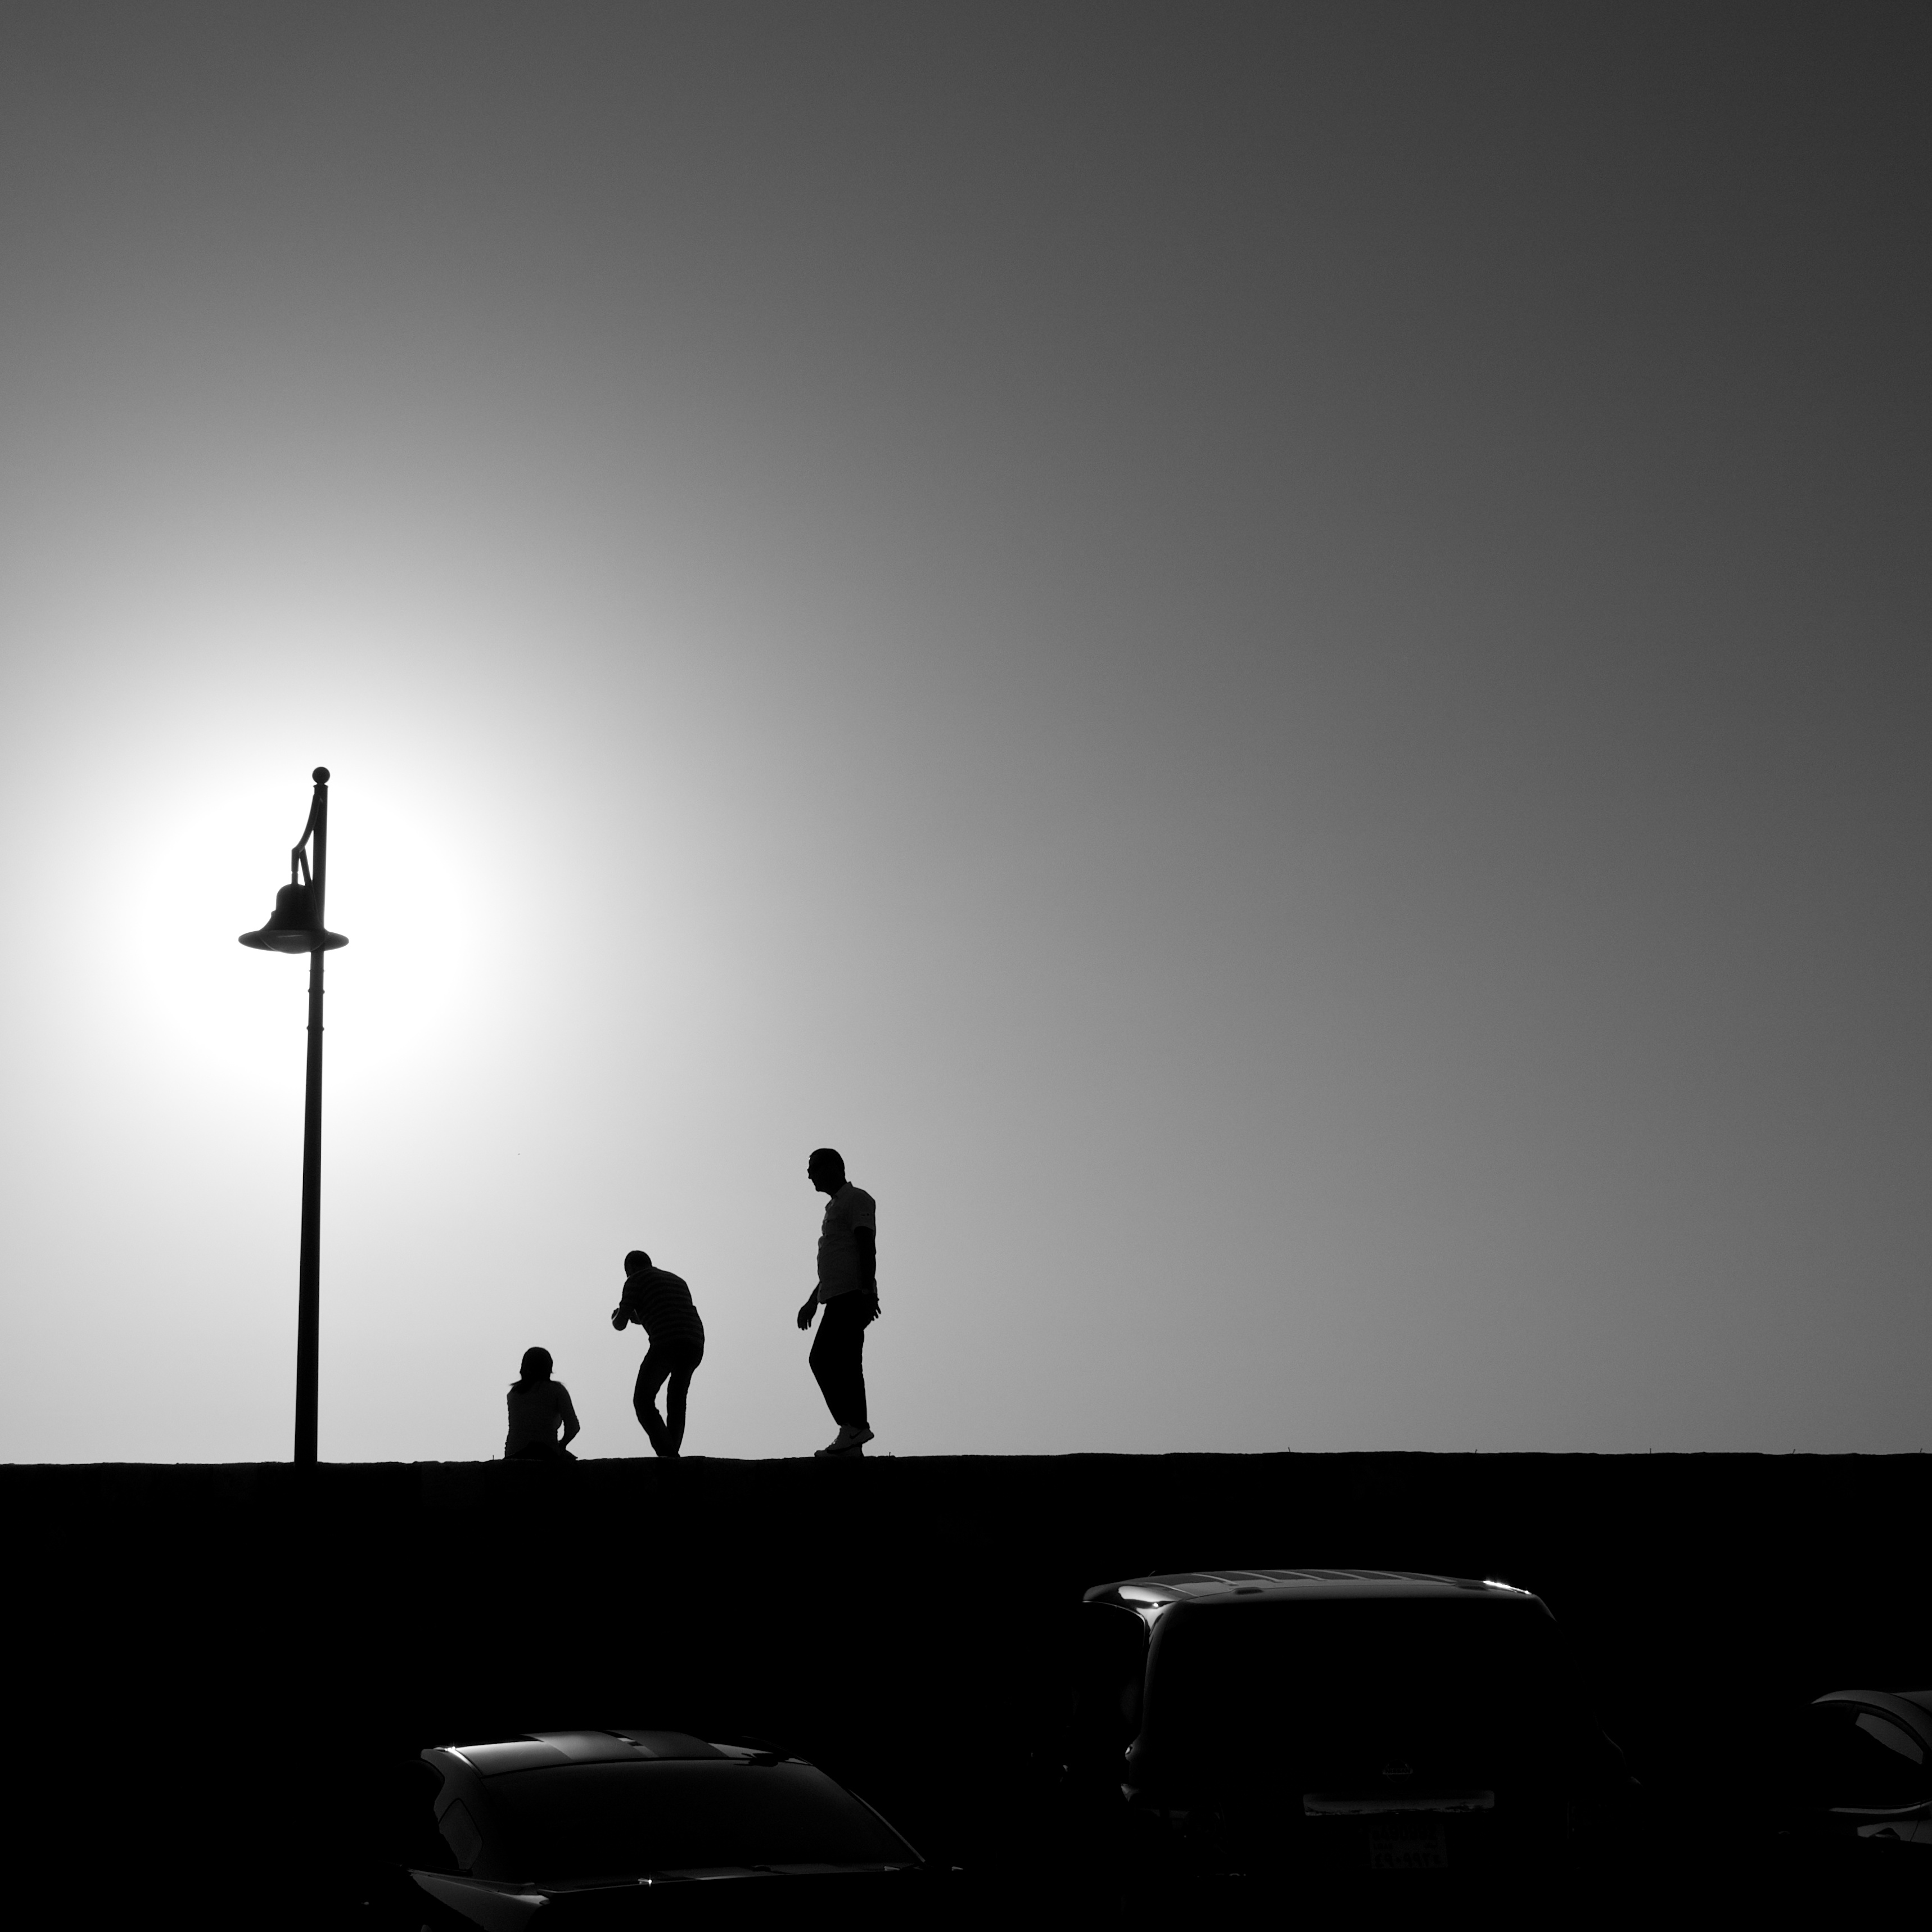
silhouette, light, black and white, white, street, photography, ebook, training, darkness, black, monochrome, lighting, streetphotography, flickr, thomas, video, olympus, omd, fuji, shape, leica, monochrom, leuthard, hcb, thomasleuthard, monochrome photography